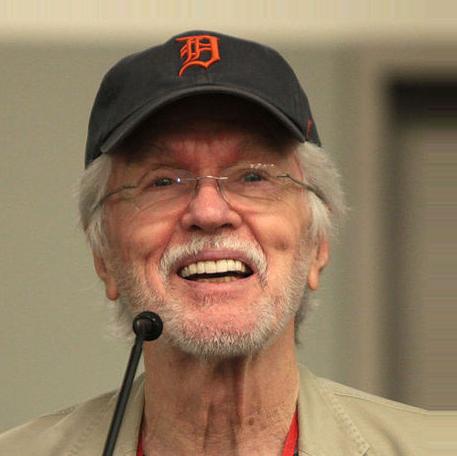
Age: 80